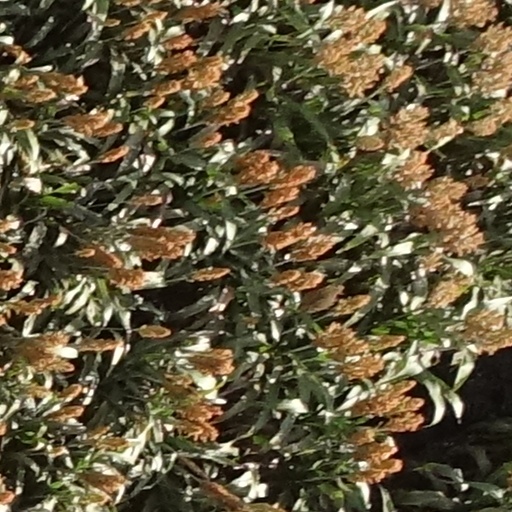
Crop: sorghum